Innocenzo di Pietro Francucci da Imola

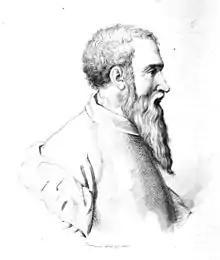

The son of a goldsmith named Pietro, he was born in Imola sometime around 1490. After presumably studying with his father in Imola, by 1506 he had moved to nearby Bologna to study painting. According to Carlo Cesare Malvasia he entered the studio of Francesco Francia in 1508 (although the reliability of this claim has been questioned). He later went to Florence where in 1510 he worked under the direction of Mariotto Albertinelli.